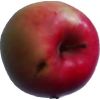
Label: Apple 11